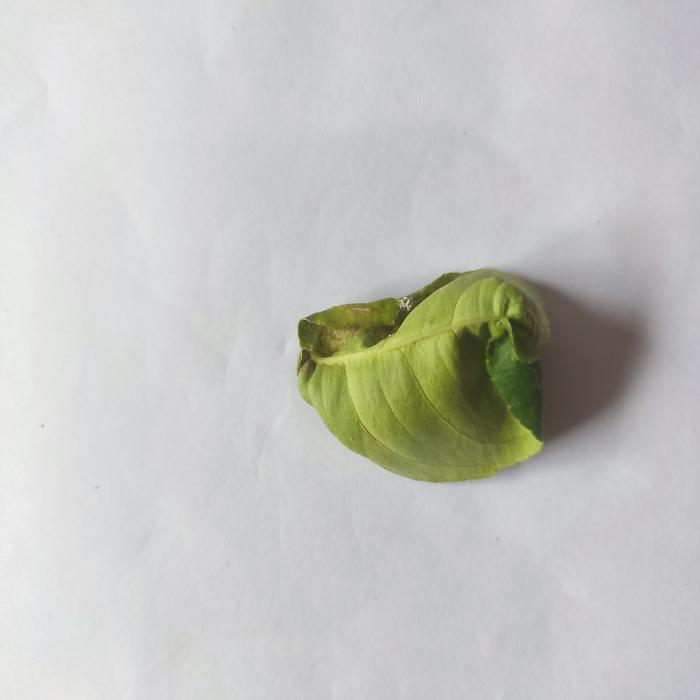
Crop: Lemon
Leaf condition: Leaf_Curl